Moving floor

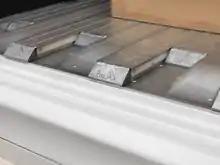
Walking floor system in a semi-trailer

The moving floor is divided into three sets of narrow floor slats, with every third slat connected together, hydraulically powered to move forward and backward either in unison, or alternately. When all three sets move in unison, the load is moved upon them in the direction the operator wishes. Slat retraction (during which the load does not move) is accomplished by moving only one set of slats at a time. (The friction of the load on the two stationary sets of slats keeps the load from moving while a single set of slats alternately slides past.)